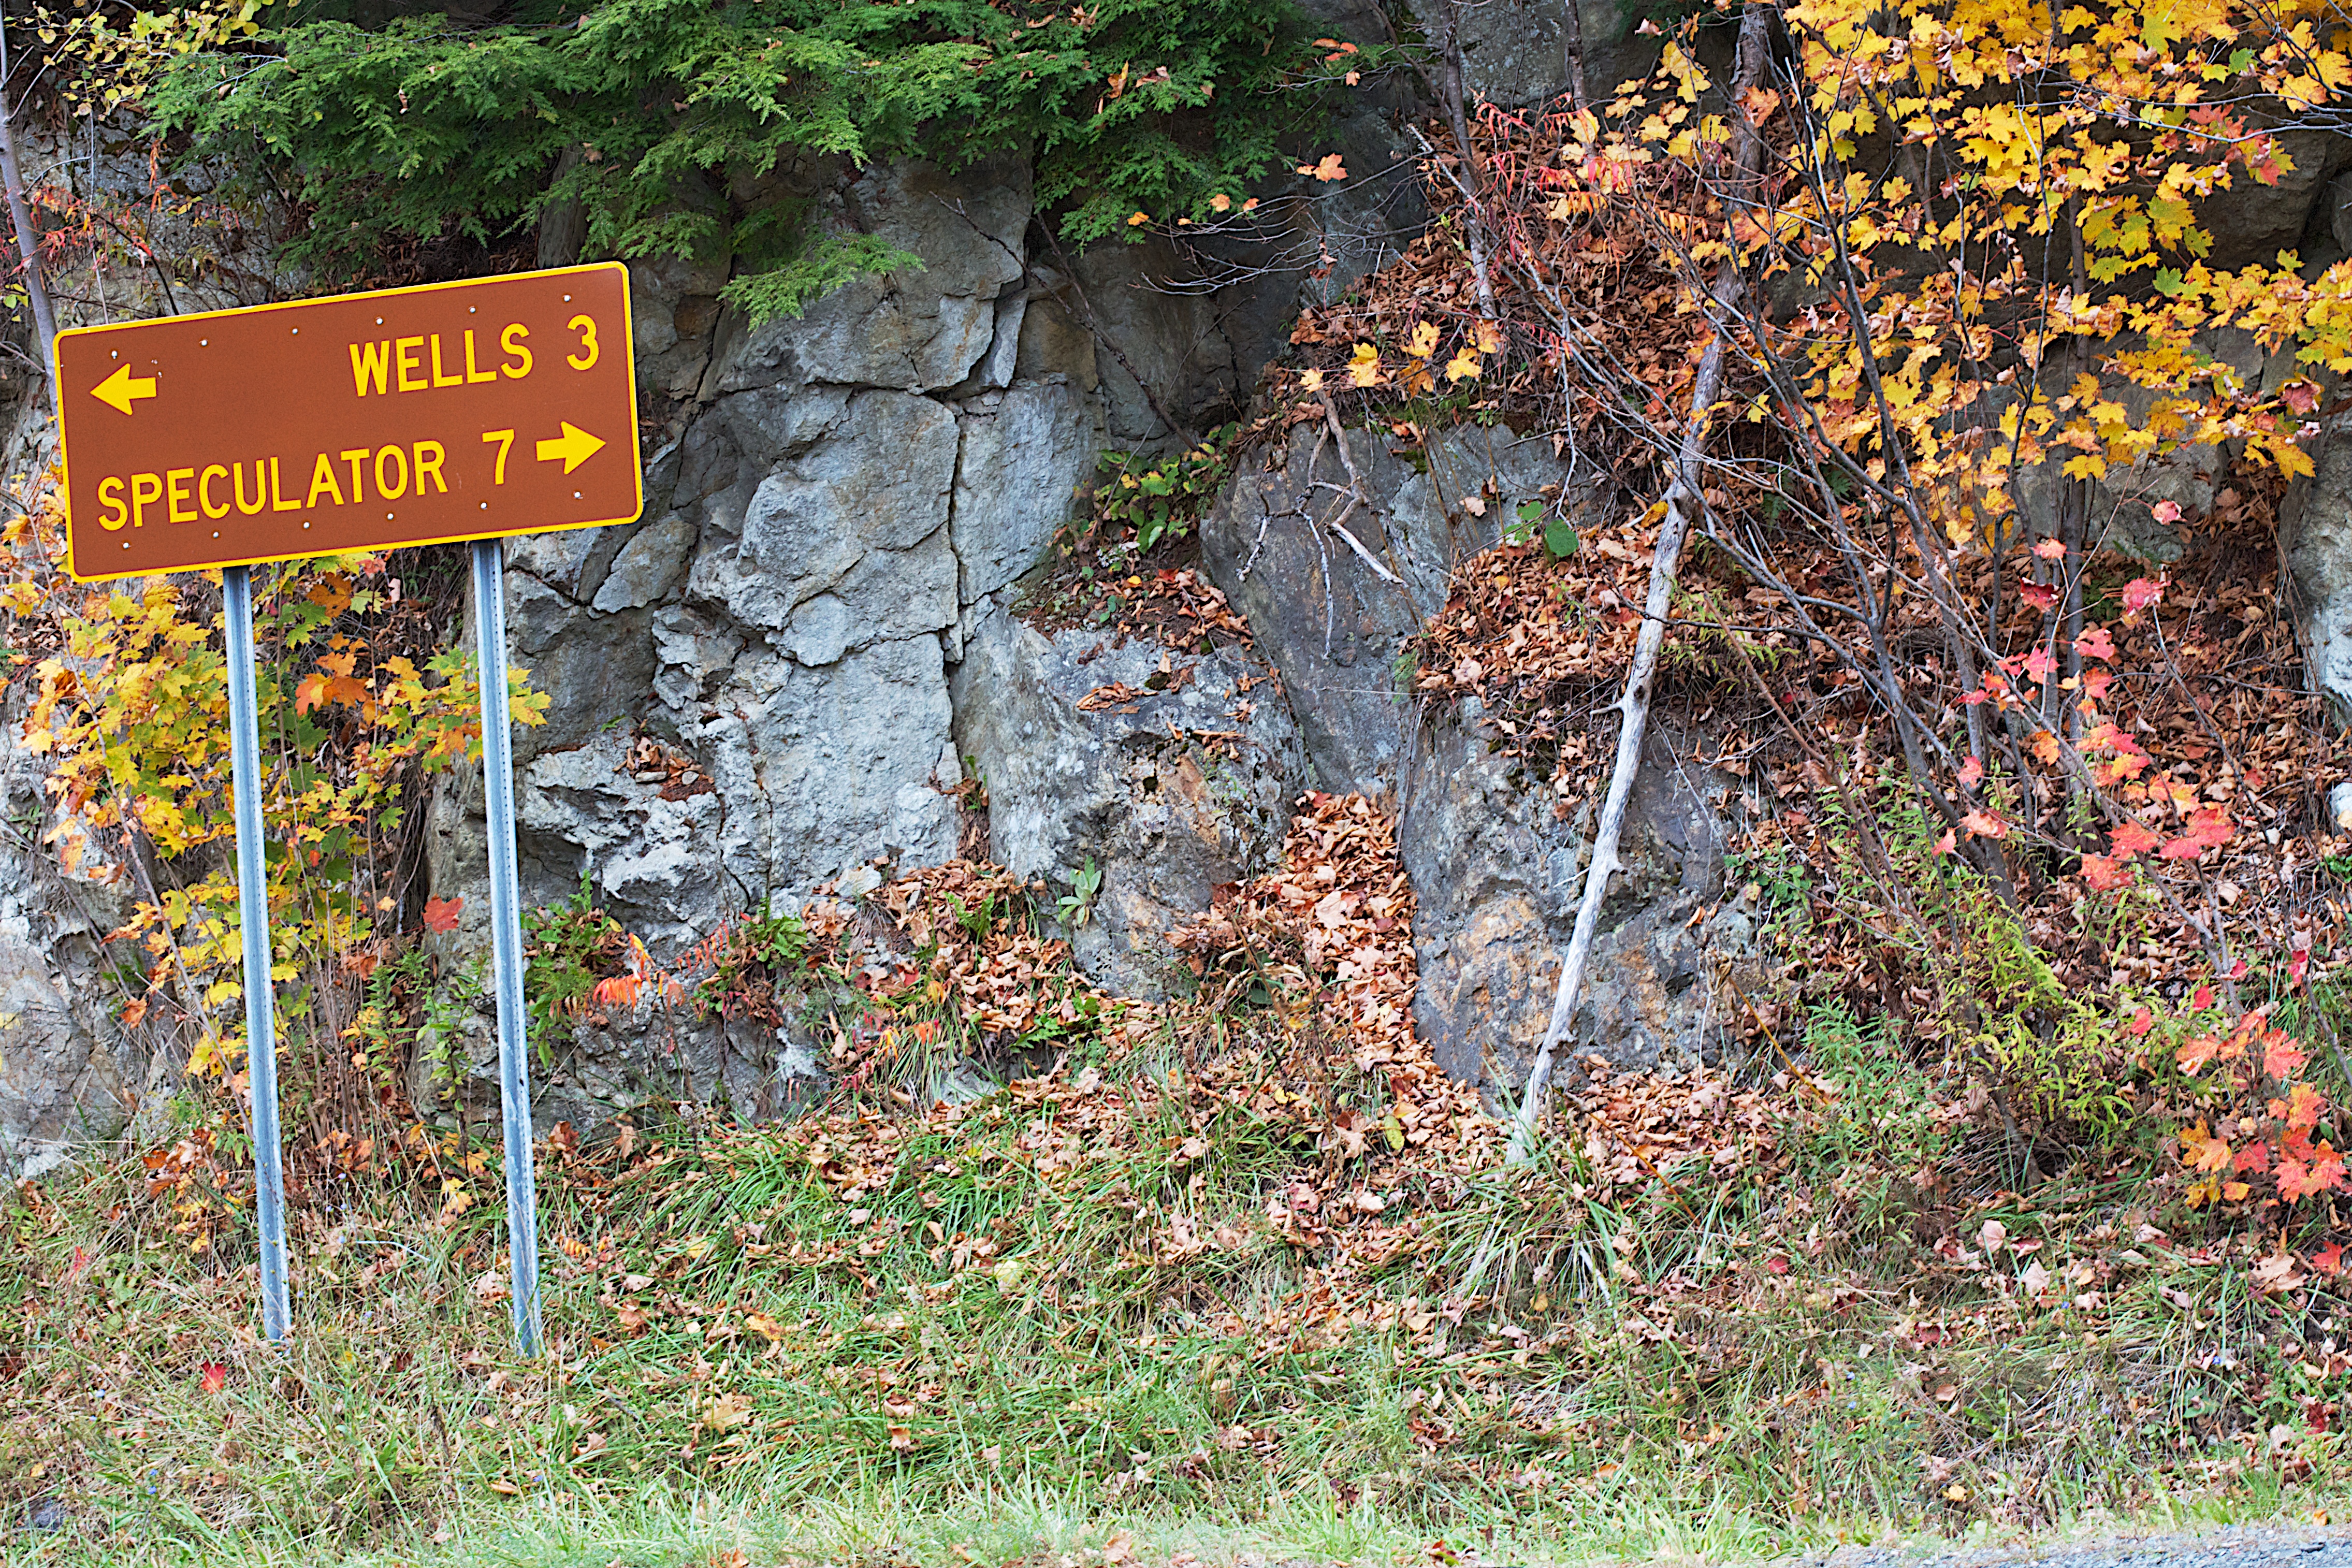
tree, forest, trail, leaf, autumn, soil, garden, season, shrub, woodland, yard